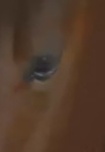
Face region: eyes (orbital_tightening_and_eye_area)
Pain indicator: moderately_present